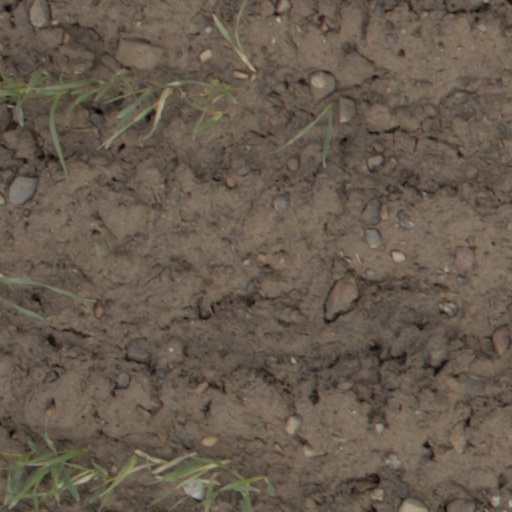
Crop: wheat